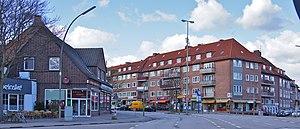
Hambourg (Fuhlsbüttel), Allemagne: Grand'rue Erdkampsweg